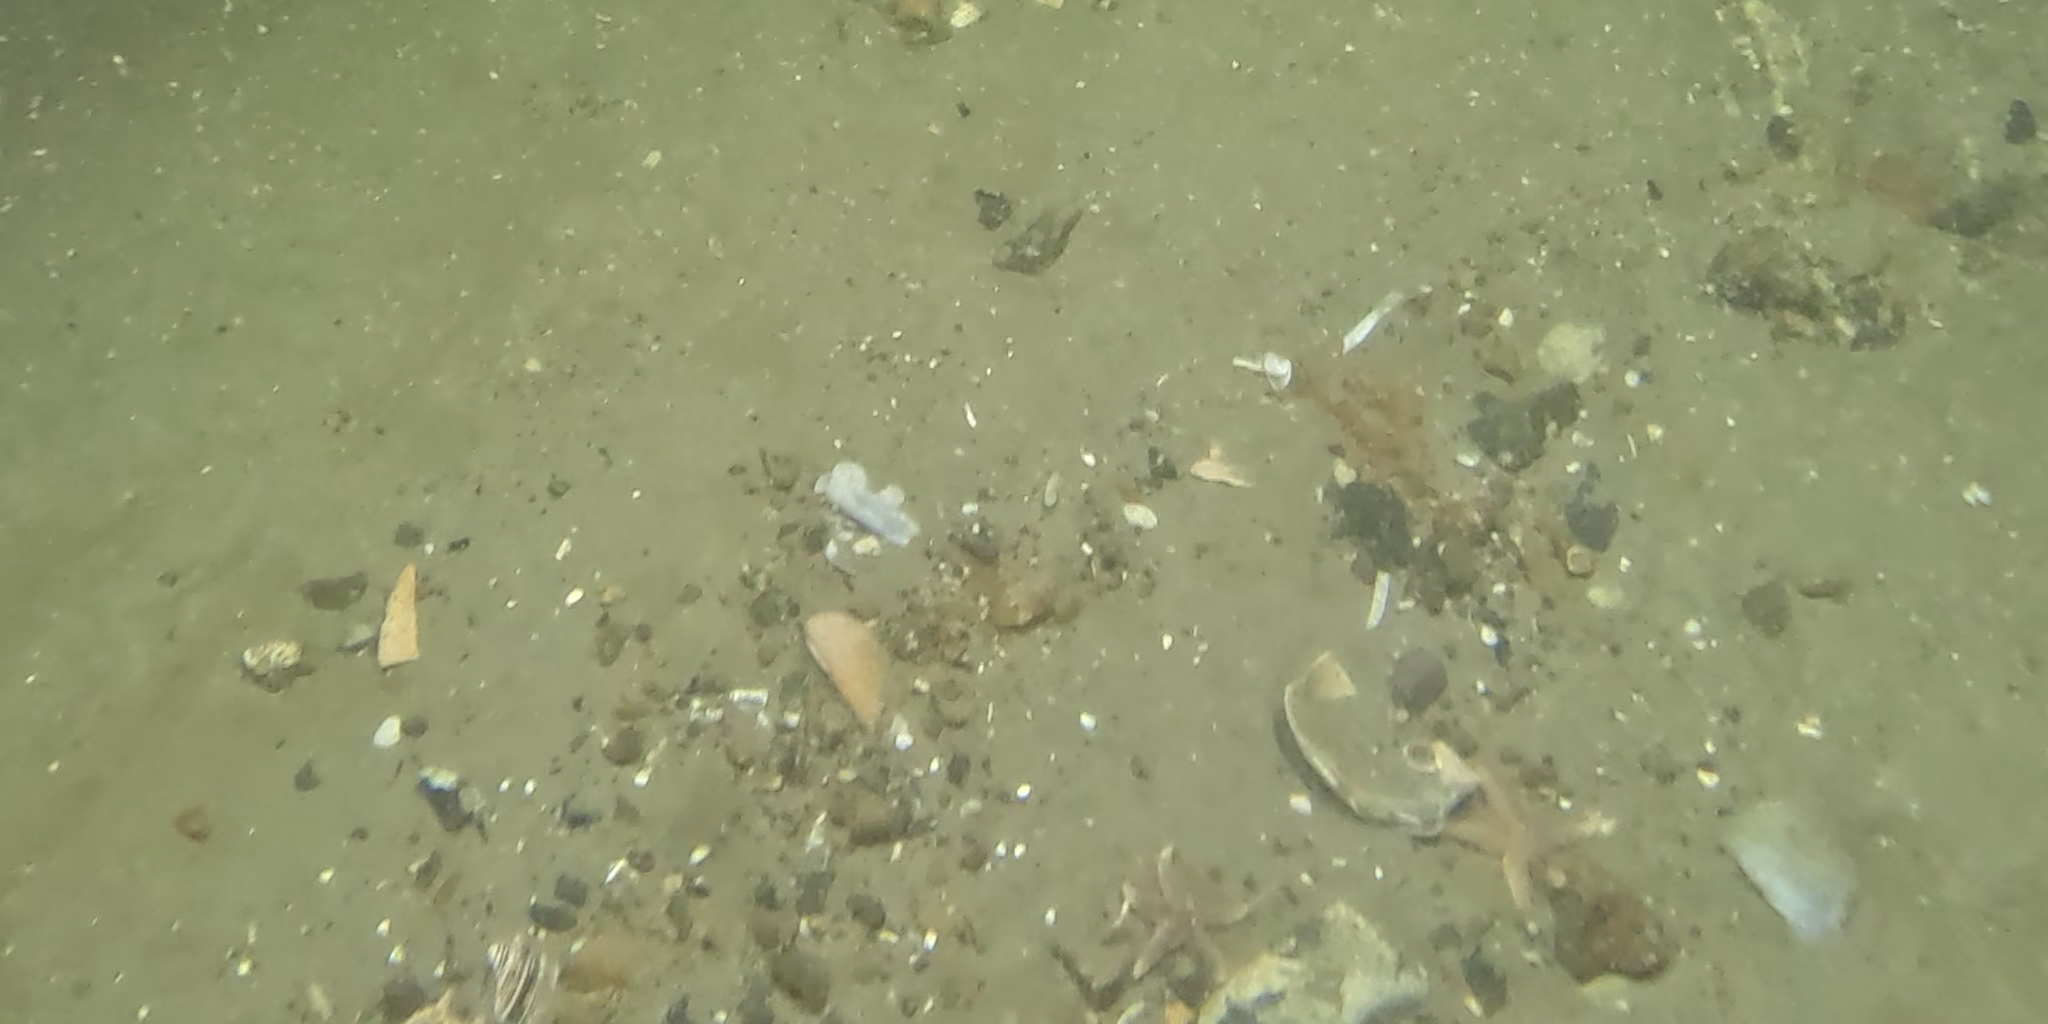
Seabed habitat: stone